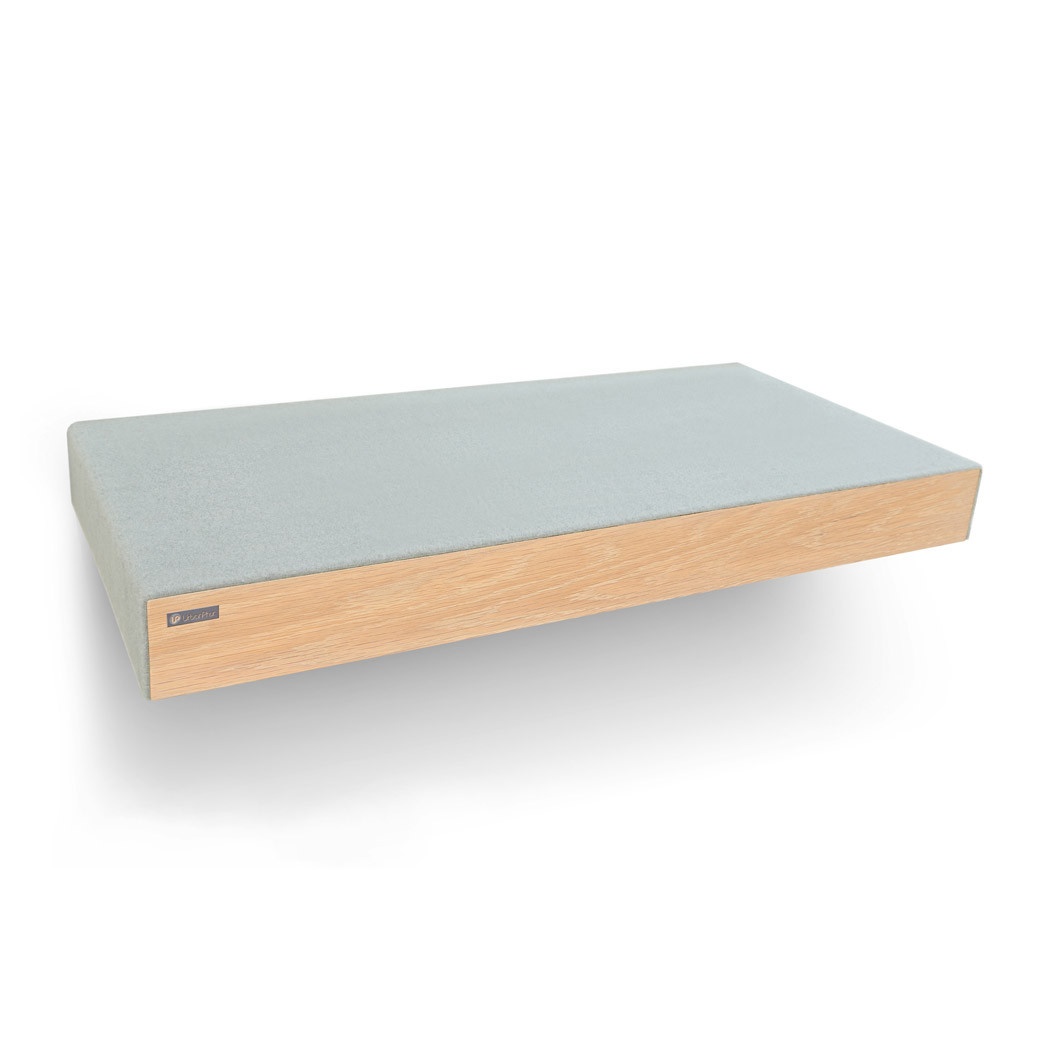
Kube L - cat shelf
Details Lead Time & Delivery Customize Additional Info Kube L is the larger of the Kube shelves and has the same 700mm base as the Krib but has a flat carpet kap on it. It can be converted to a Krib at a later stage if you so choose. We will soon have the option to purchase seperate carpeted items on our accessories page. As with all of our products the Kube L comes in a great range of timber veneers or 2pac poly paint colours. The top is replaceable and covered in a plush industrial non woven carpet which is available in a large range of colours and is very resistant to the most active cats! It doesn't fall apart like normal carpet and can be trimmed with a hair trimmer! For the full range of carpet colours checkout our Kolumn tower. >Our products are made to order, please allow 4 to 6 weeks for delivery in Australia. Please contact us if delivery is urgent. For customers outside Australia please contact us for shipping. All of our products can be customised to suit your taste and interior. Urbanphur products are priced according to whether it is made from timber veneer or a 2pac colour. When ordering either a timber veneer product or 2pac colour product please leave a note at checkout if you would like a different combination of finish and carpet or contact us before purchase if you have any questions. Dimensions | 700mm W x 350mm D x 70mm H Weight | 5 KG Our shelves have a very strong subframe and have been tested with 30KG static weight but we don't recommend them for pets more than 15KG.
Brand: UrbanPhur
Category: Animals & Pet Supplies > Pet Supplies > Cat Supplies > Cat Furniture > Cat Perches & Shelves